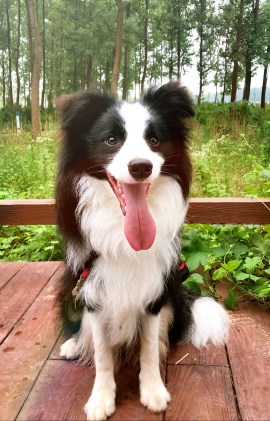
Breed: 2594-n000109-Border_collie